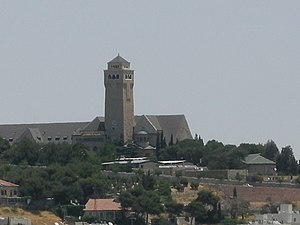
Oliebjerget / Billedegalleri
Oliebjerget er et højdedrag øst for Jerusalem i Israel i det omstridte område Østjerusalem. Det har fået navn efter oliventrærne, som gror på skråningerne.